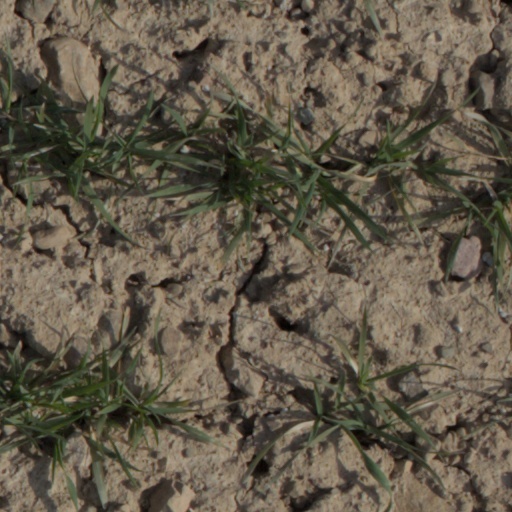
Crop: wheat